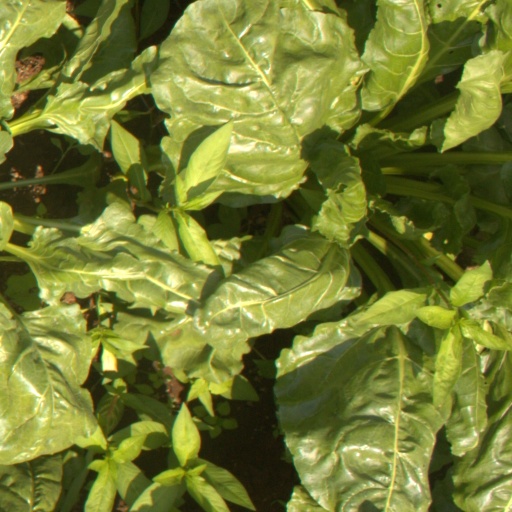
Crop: sugar beet